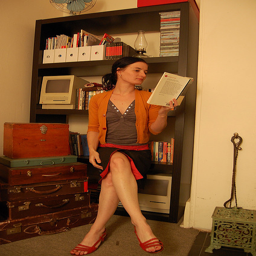
A woman sits upon a bookshelf and reads
a person sitting down reading a book
A young woman reading a book in front of a bookcase next to some suitcases.
The woman is sitting on the shelf of a bookcase while reading a book.
A woman poses with a pamphlet in front of old model Macintosh computers.